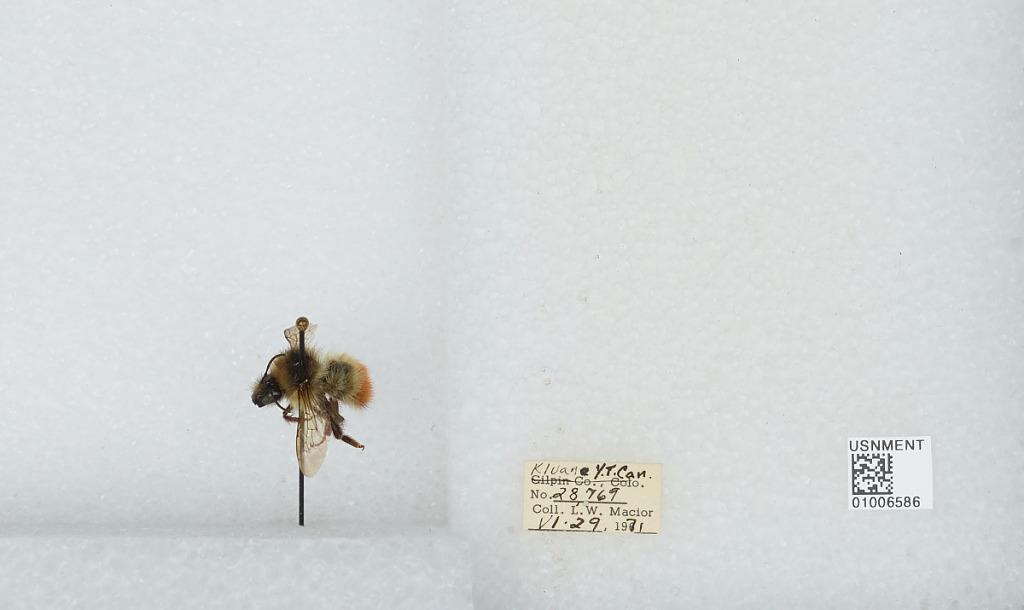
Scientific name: Bombus (Pyrobombus) flavifrons Cresson
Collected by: L. Macior
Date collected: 1971-6-29
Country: Canada
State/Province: Yukon Territory
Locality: Kluane
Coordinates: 60.75, -139.5